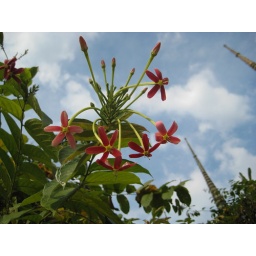
This nice red flower grows near the recent temple area. Scientific name: Quisqualis indica, family Combretaceae